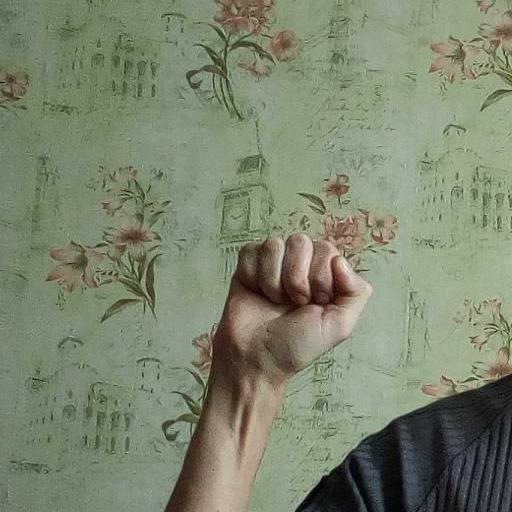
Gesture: fist